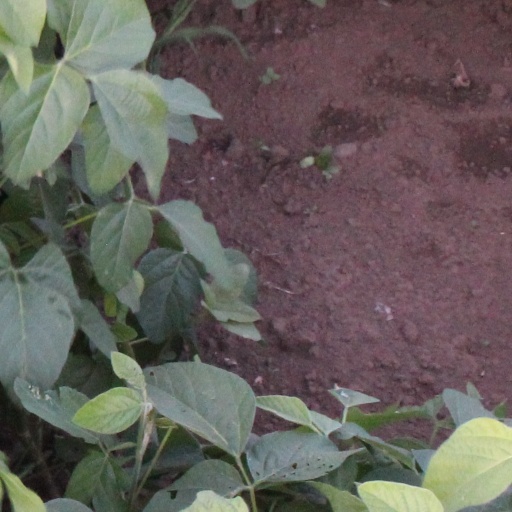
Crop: soybean